Suemori Castle

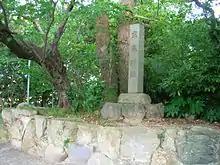
Site of Suemori Castle

It was originally outside the city of Nagoya in the countryside of the Owari Province.